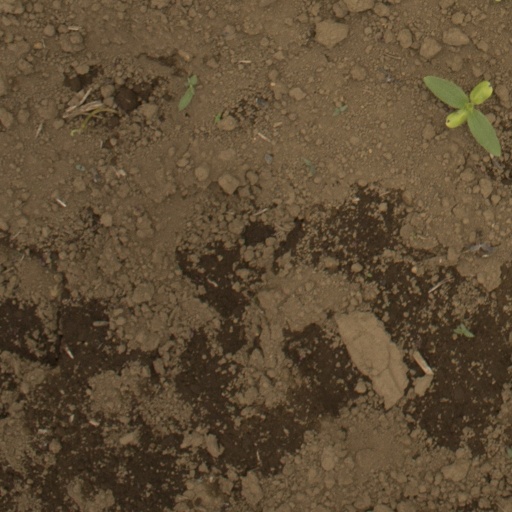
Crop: Jerusalem artichoke